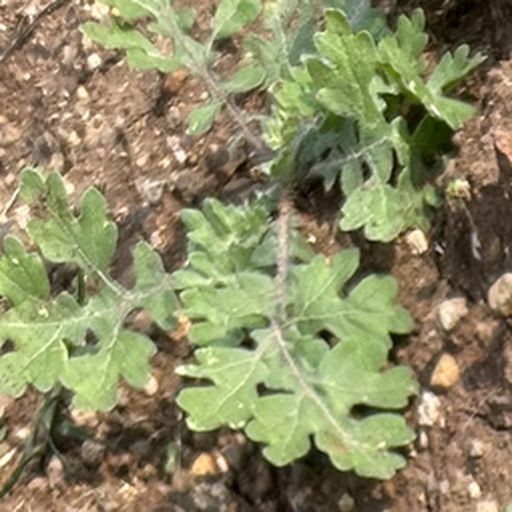
Weed species: Gajar_gavat_(Parthenium hysterophorus)